1952 reorganization of higher education in China

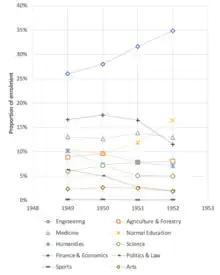

Between 1949 and 1952, despite various suggestions from Chinese scholars to adapt higher education systems to a socialist society, the government decided to reorganise the education system to model after that of the Soviet Union. 126 Soviet experts were sent to China for consultation regarding all aspects of higher education. Between 1950 and 1960, 1,296 Soviet educators were sent to teach in China, around 8,000 to 10,000 Soviet specialists were deployed in China to assist in industrialisation. With the help from the Soviet Union, two model universities, Harbin Institute of Technology, which specialised in science and technology, and Renmin University of China (RUC), which specialised in humanities were built.